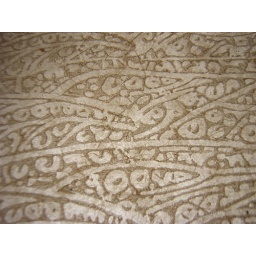
design on paper curtain in Kalli's apt